Apolemia uvaria

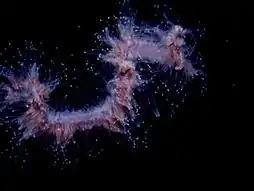

Apolemia uvaria, commonly known as string jellyfish, barbed wire jellyfish, and long stringy stingy thingy, is a colonial siphonophore.